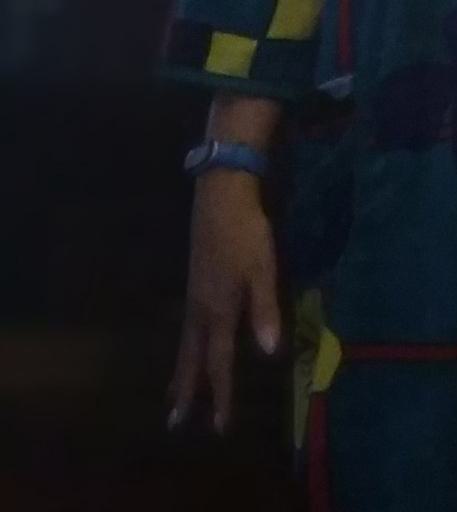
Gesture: no_gesture